Ontario Highway 66

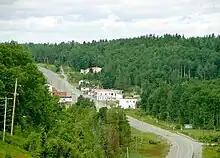
Highway66 through Kearns

Highway66 was first assumed by the Department of Highways on September22, 1937, shortly after its merger with the Department of Northern Development (DND) on April1.